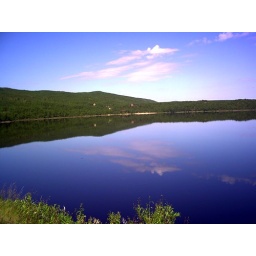
mirror lake in finnish lappland